Central Square Historic District (Bristol, New Hampshire)

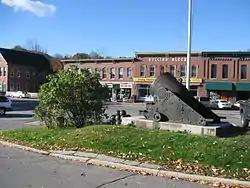
October 2012

The Central Square Historic District of Bristol, New Hampshire, encompasses the central commercial district of the town. The square is a four-sided space near the junction of six roadways in the center of Bristol, just north of the Newfound River and west of the Pemigewasset River. The district includes all of the buildings that are arrayed around the square, as well as one contemporary commercial building located just south of the Newfound River on South Main Street. The district was listed on the National Register of Historic Places in 1983.